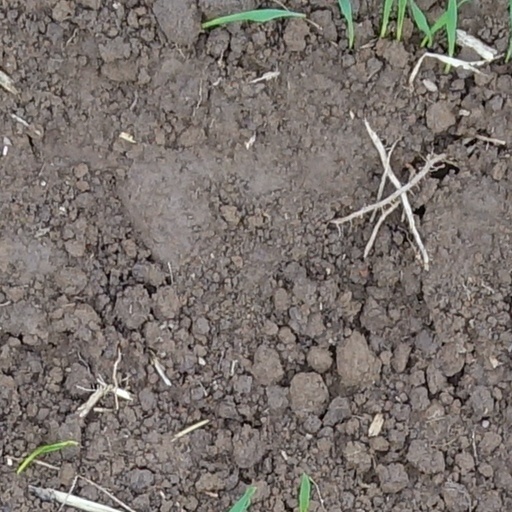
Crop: wheat